Settlement movement

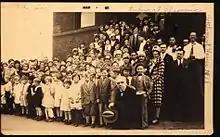
Bohemian immigrant youth at the Lessie Bates Davis Neighborhood House in 1918 in East St. Louis, Illinois

The settlement movement model was introduced in the United States by Jane Addams after travelling to Europe and learning about the system in England. It was Addams who became the leading figure of the settlement movement in the United States with the help of like-minded personalities such as Mary Rozet Smith, Mary Keyser, Alice Hamilton, Julia Lathrop, Florence Kelley, and Ella May Dunning Smith, among others.